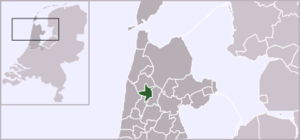
Langedijk est une commune néerlandaise, située dans la province de Hollande-Septentrionale, dans la région de Frise-Occidentale.